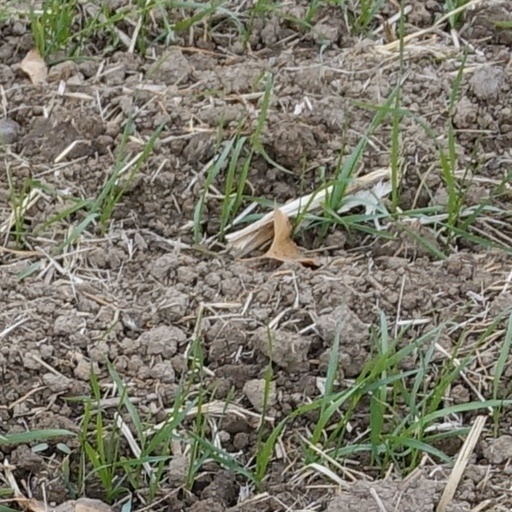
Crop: wheat